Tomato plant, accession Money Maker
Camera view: tilt-top (135 deg); turntable rotation: 0 degrees
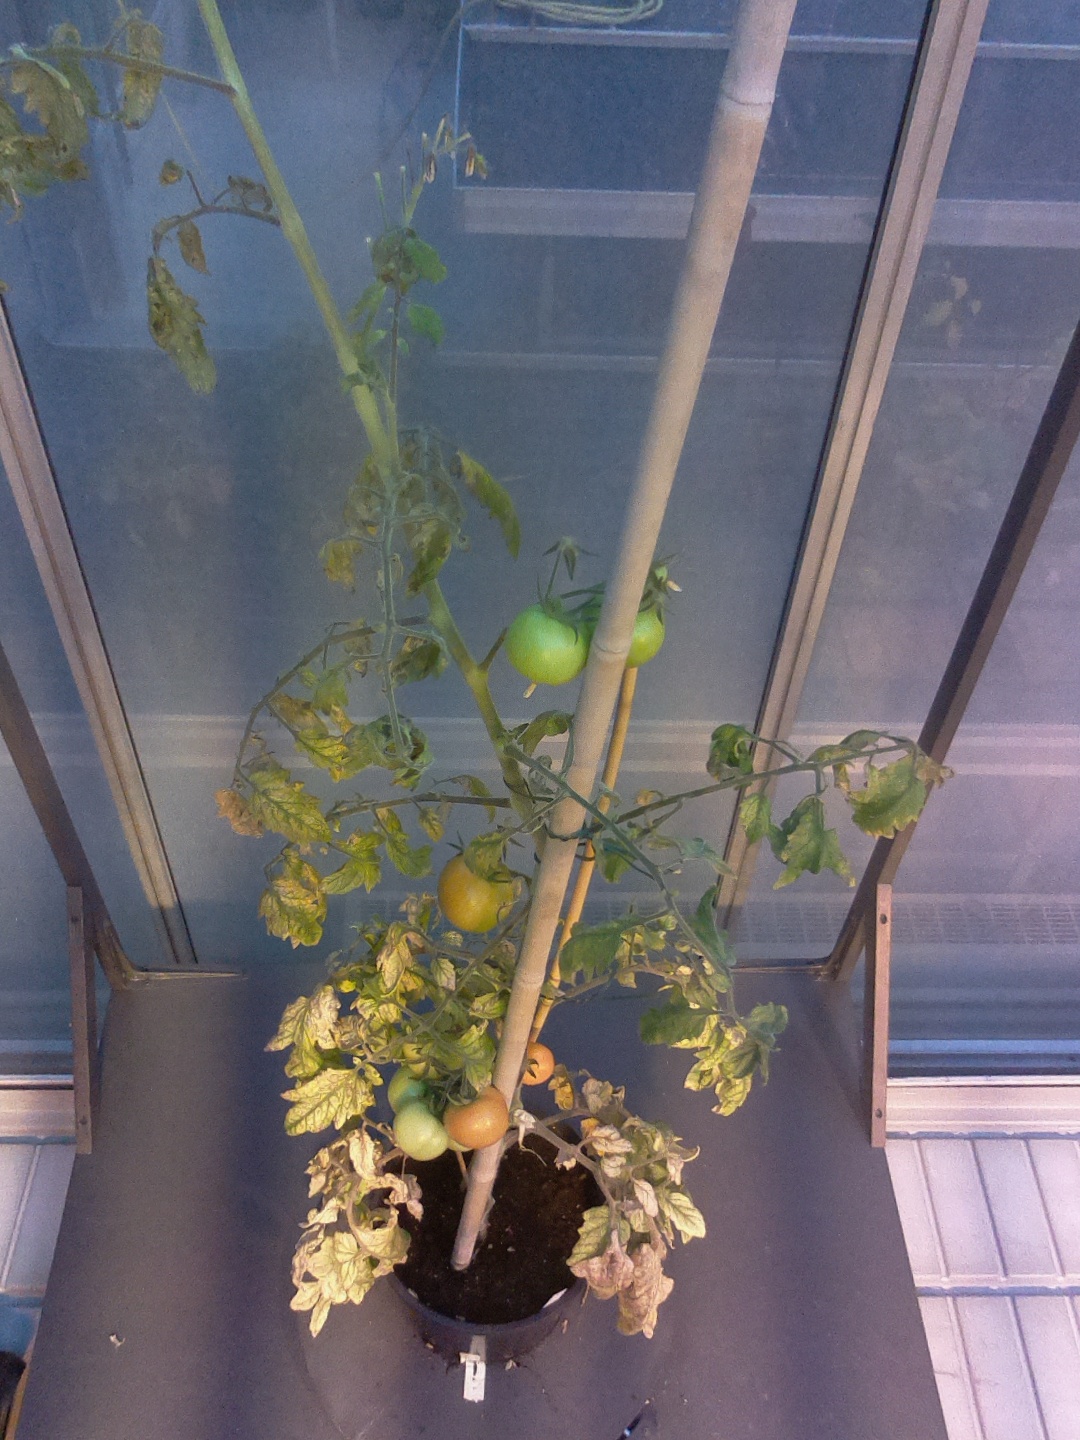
BBCH growth stage 81: 10%-20% of fruits show typical fully ripe color